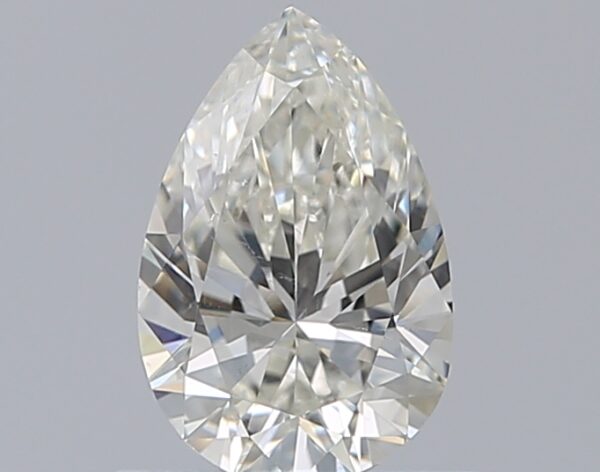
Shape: pear
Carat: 0.72
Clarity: SI1
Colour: I
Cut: EX
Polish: EX
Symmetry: VG
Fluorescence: N
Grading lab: GIA
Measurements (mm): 7.53 x 4.95 x 3.15